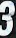
Number: 3